Siege of Constantinople (674–678)

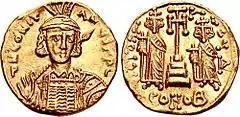
Gold of Constantine IV

Accordingly, in 672 three great Muslim fleets were dispatched to secure the sea lanes and establish bases between Syria and the Aegean. Muhammad ibn Abdallah's fleet wintered at Smyrna, a fleet under a certain Qays (perhaps Abdallah ibn Qais) wintered in Lycia and Cilicia, and a third fleet, under Khalid, joined them later. According to the report of Theophanes, the Emperor Constantine IV, upon learning of the Arab fleets' approach, began equipping his own fleet for war. Constantine's armament included siphon-bearing ships intended for the deployment of a newly developed incendiary substance, Greek fire. In 673, another Arab fleet, under Junada ibn Abi Umayya, captured Tarsus in Cilicia, as well as Rhodes. The latter, midway between Syria and Constantinople, was converted into a forward supply base and centre for Muslim naval raids. Its garrison of 12,000 men was regularly rotated back to Syria, a small fleet was attached to it for defence and raiding, and the Arabs even sowed wheat and brought along animals to graze on the island. The Byzantines attempted to obstruct the Arab plans with a naval attack on Egypt, but it was unsuccessful. Throughout this period, overland raids into Asia Minor continued, and the Arab troops wintered on Byzantine soil.